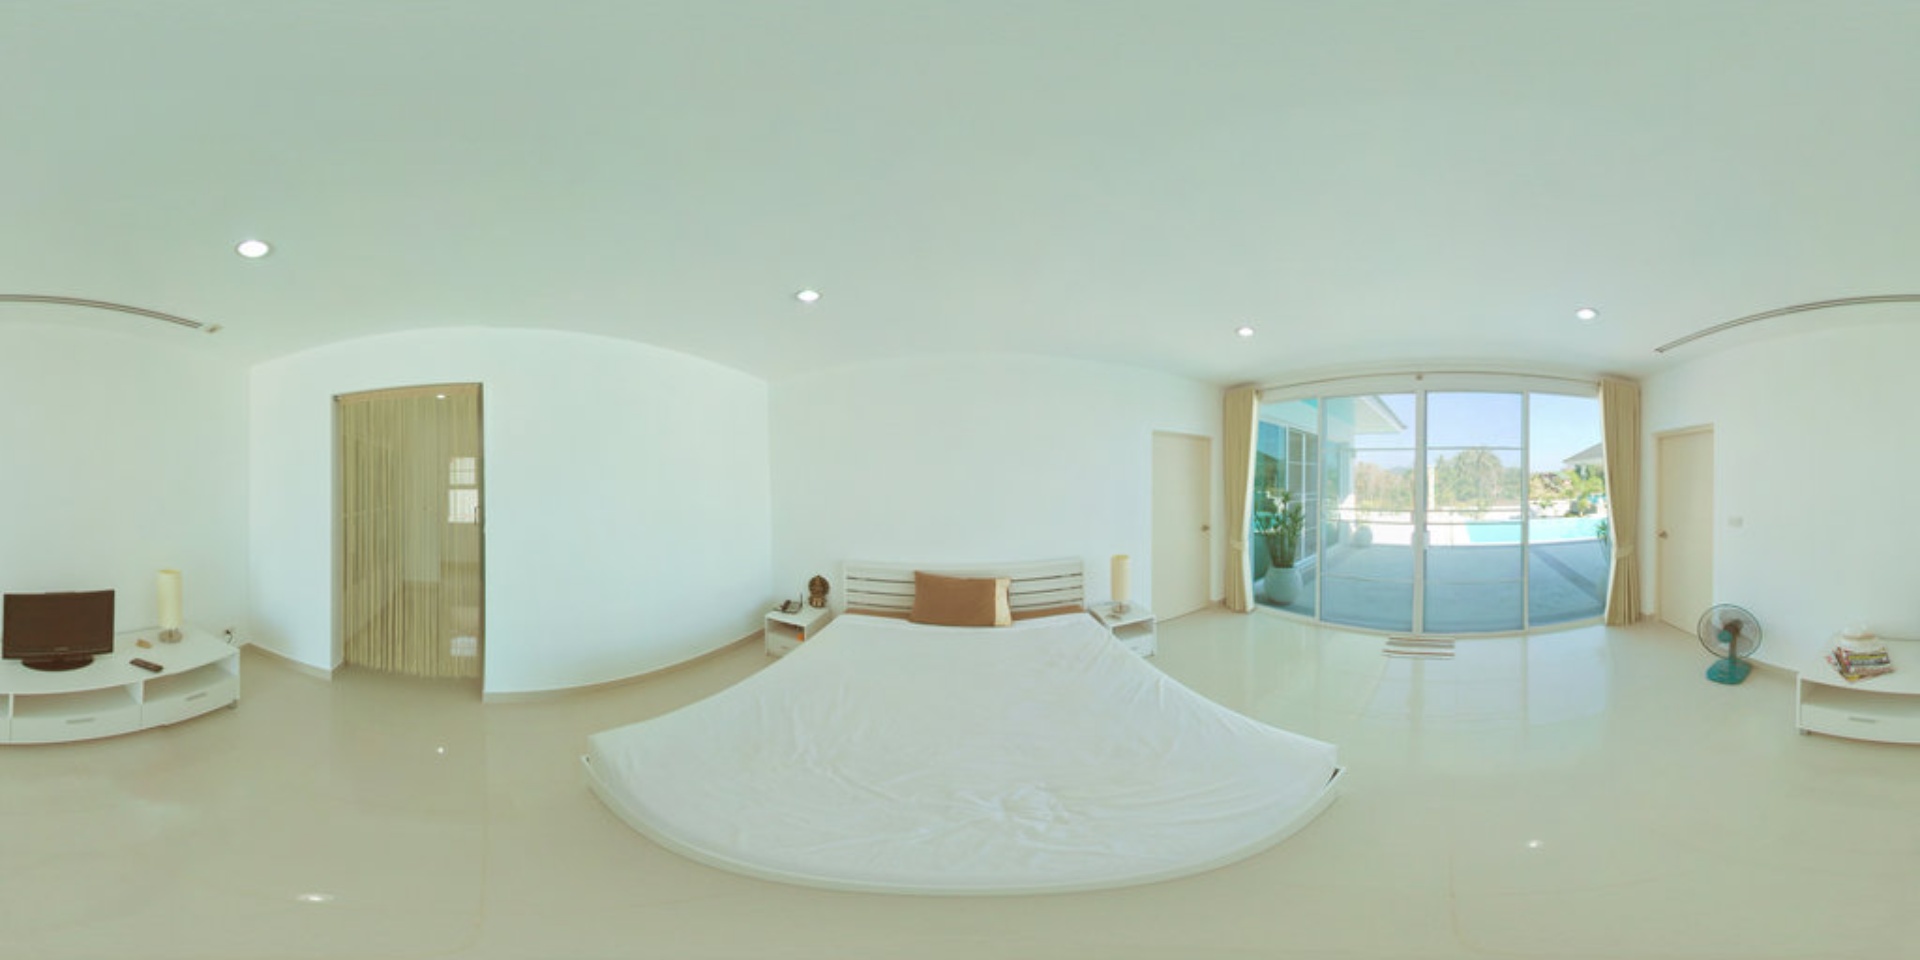
Referred object: the small blue standing fan by the door

Referred object: the blue floor fan